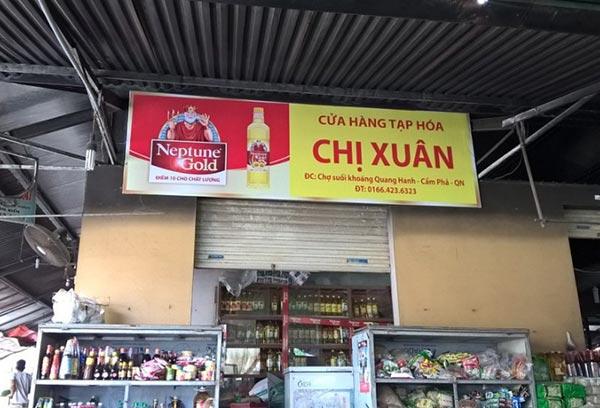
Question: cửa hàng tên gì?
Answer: cửa hàng tên chị xuân